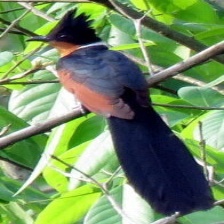
Species: CHESTNUT WINGED CUCKOO
Scientific name:  CLAMATOR COROMANDUS